Basilica Sempronia

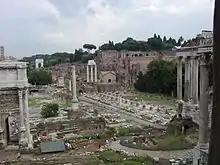
The remains of the Basilica Julia, which sit upon the site that the Basilica Sempronia was built on.

The Basilica Sempronia was built in 169 BC by Tiberius Sempronius Gracchus, a Roman political figure who was chosen censor at the time of the basilica's creation. The site was constructed on land that previously housed the residence of Scipio Africanus, along with several shops. This has led to the assumption that the property, once belonging to Scipio, was passed down to Tiberius in 184 BC following Scipio's death, given that Tiberius was married to Scipio's daughter, Cornelia Africana.